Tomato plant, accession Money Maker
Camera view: horizontal (90 deg, fisheye); turntable rotation: 60 degrees
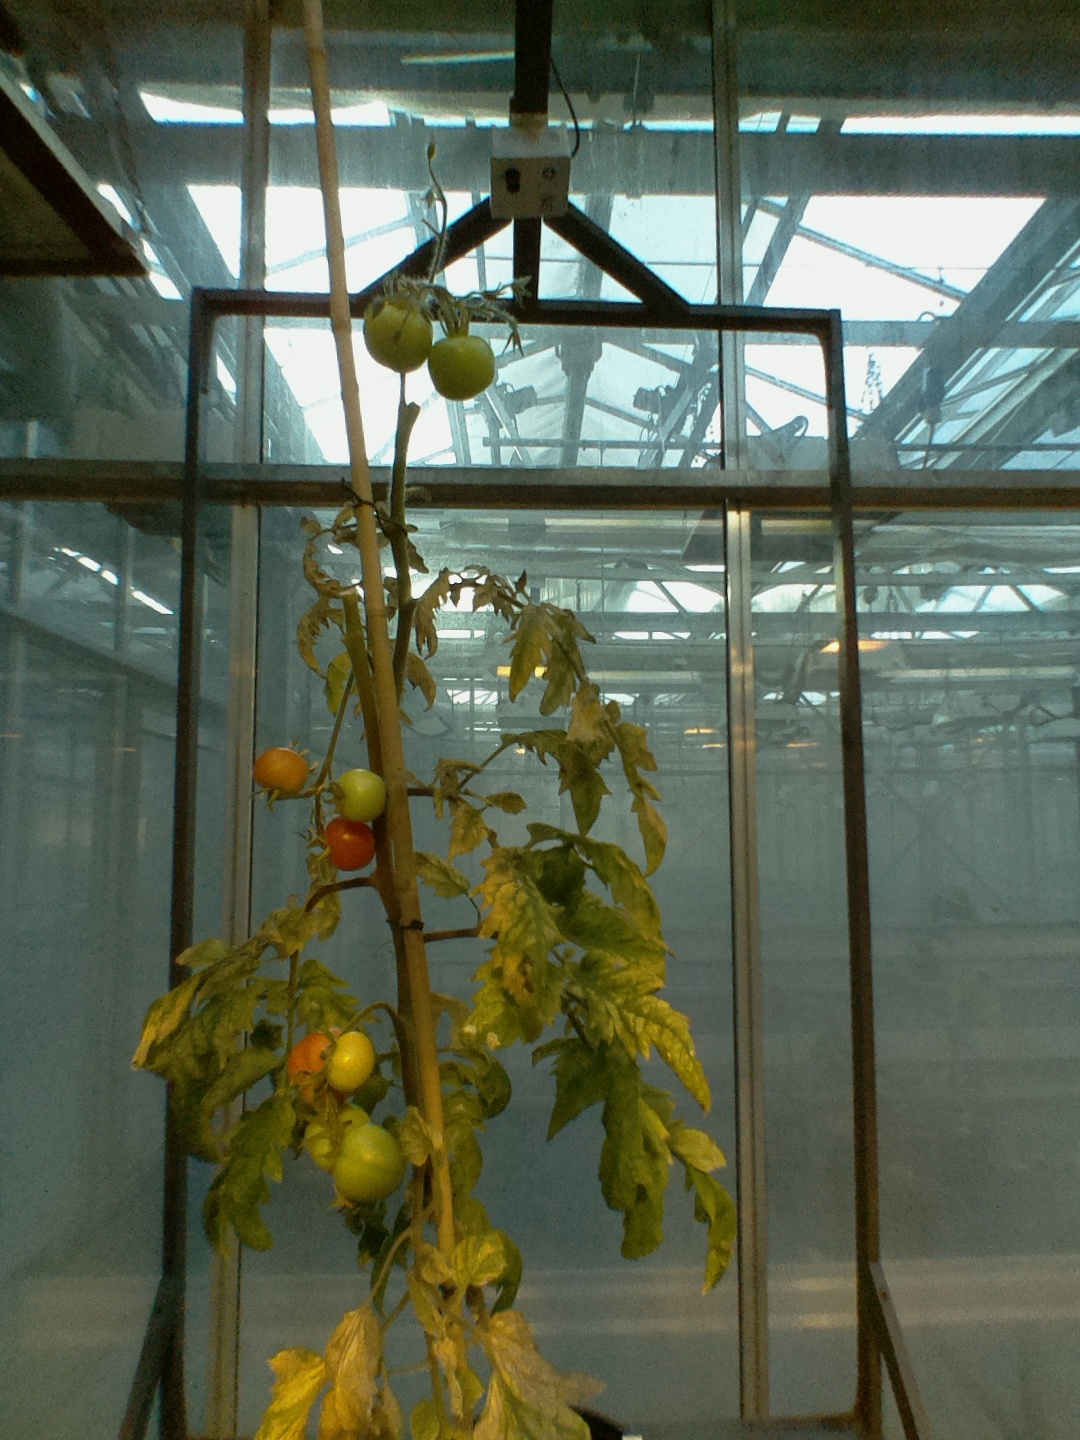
BBCH growth stage 83: 30%-40% of fruits show typical fully ripe color